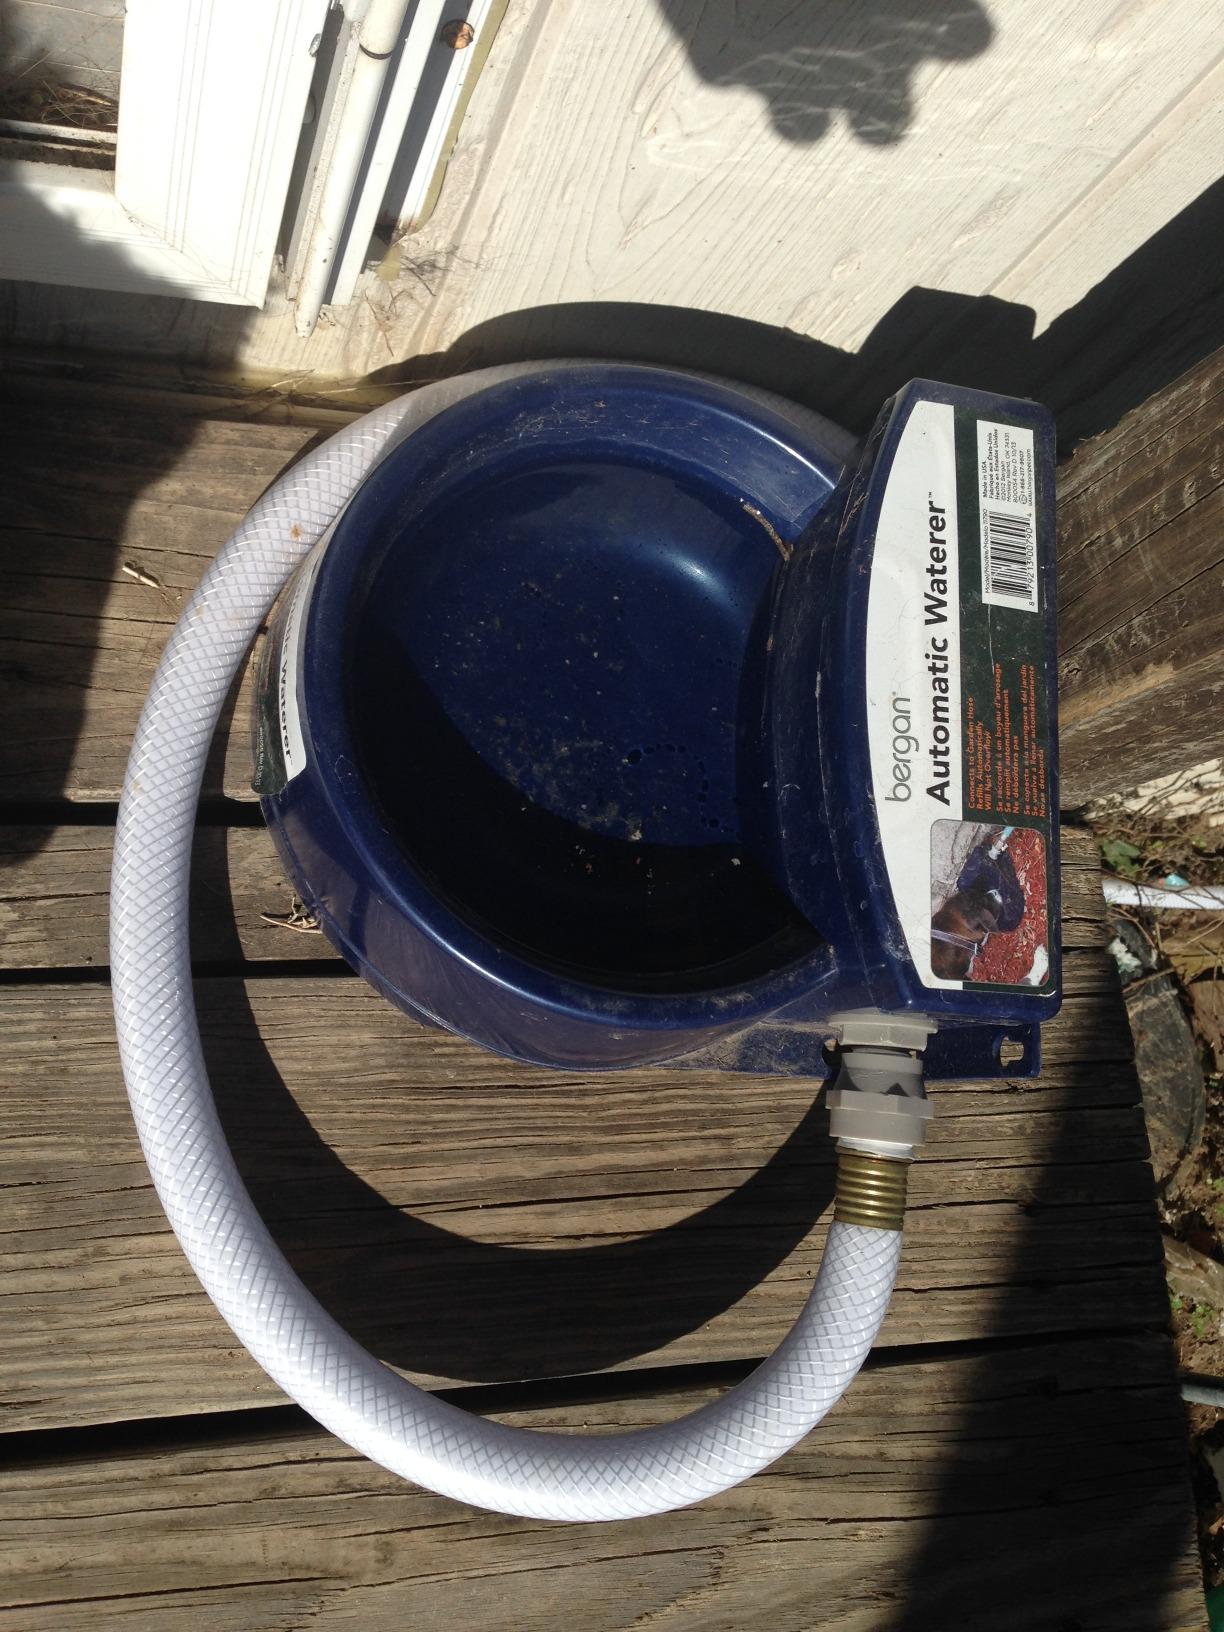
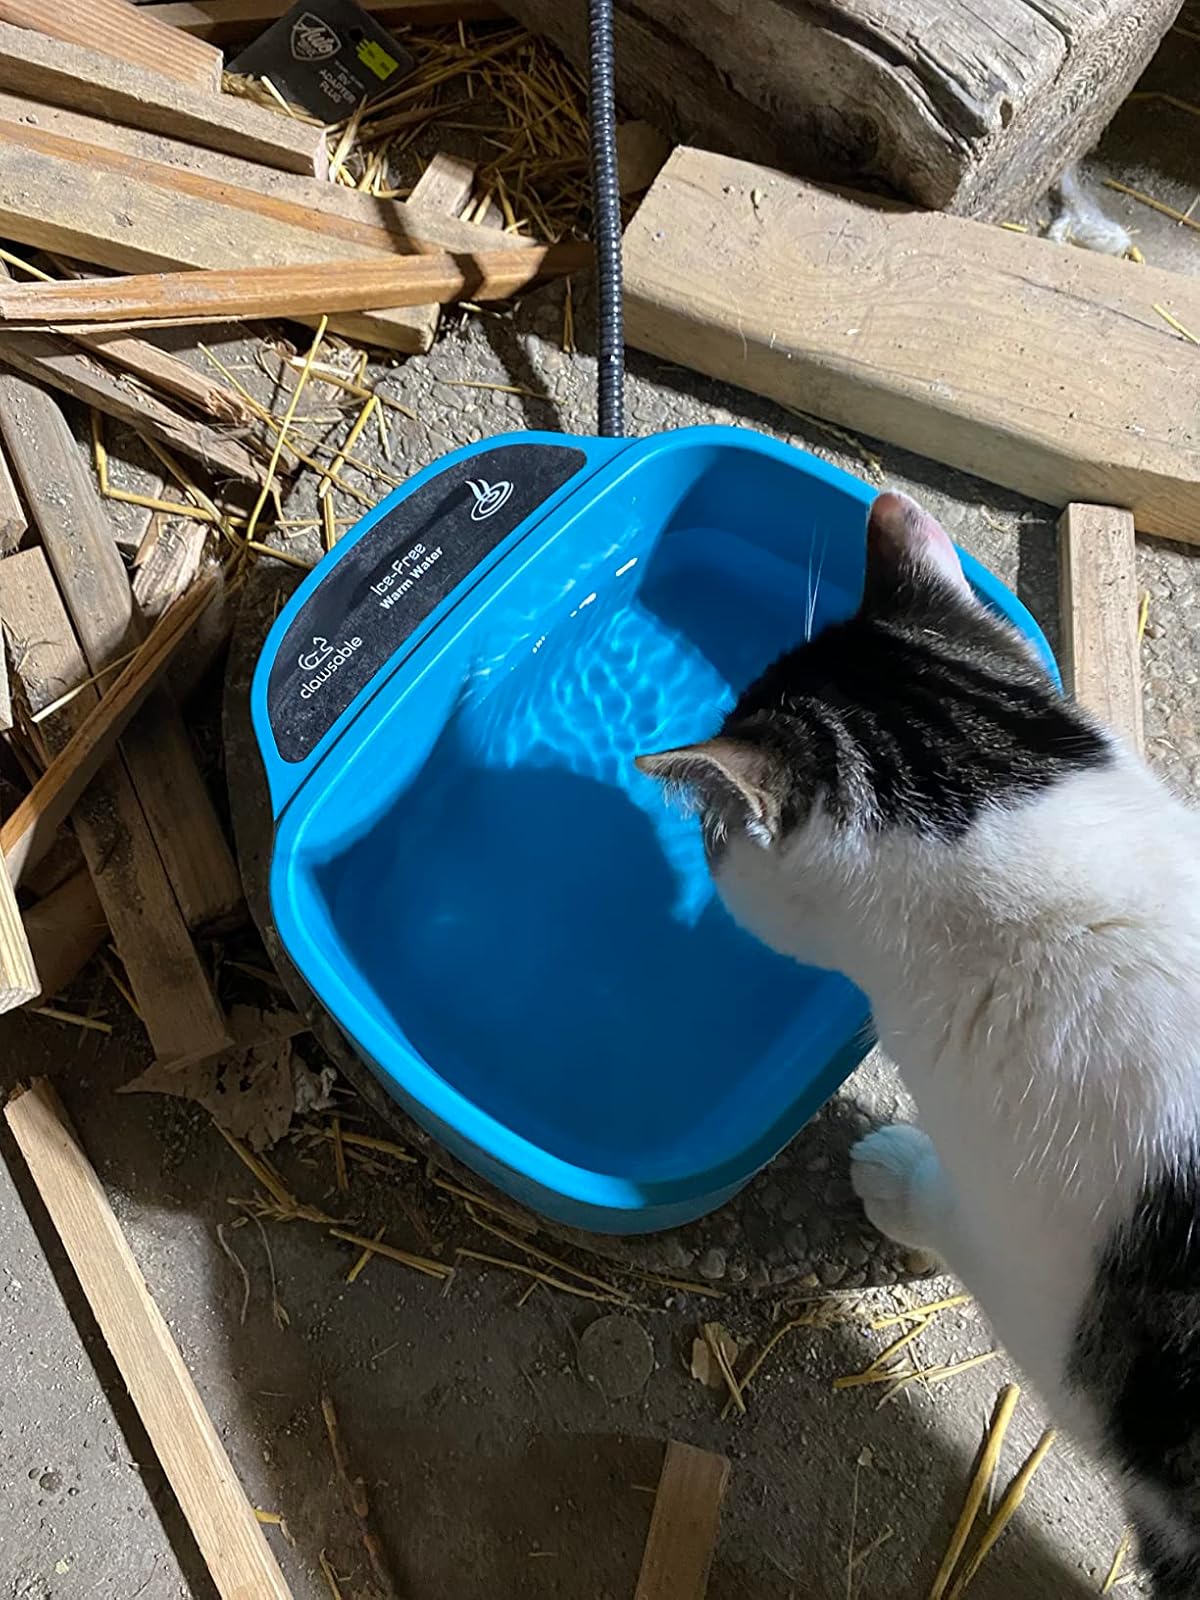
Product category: items_bowl
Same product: no